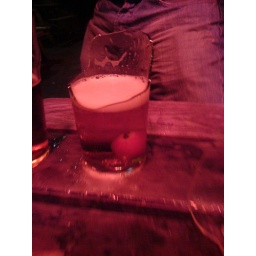
3 ball in the cornor glass